Allen F. Cooper

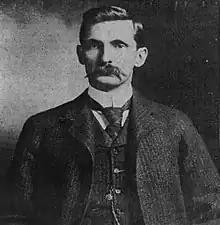
"Myersdale Republican" (Myersdale, Pennsylvania), September 25, 1902

Allen Foster Cooper (June 16, 1862 – April 20, 1917) was a Republican member of the U.S. House of Representatives from Pennsylvania.